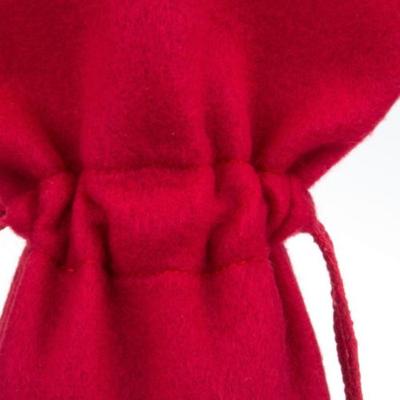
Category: table